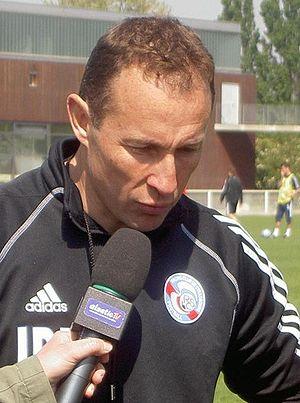
La saison 2006-2007 du Racing Club de Strasbourg voit le club disputer le championnat de France de Ligue 2. Le club remplira son objectif initial qui était la remontée immédiate en Ligue 1.
Le championnat de France de football, appelé Ligue 1 est le championnat professionnel de football de plus haut niveau de la Fédération française de football.
L'histoire du Racing Club de Strasbourg commence en 1906 lorsque des jeunes strasbourgeois créent une équipe de football. Cette équipe tout d'abord nommée FC Neudorf, du nom d'un quartier de la ville, prend le nom de Racing Club de Strasbourg en 1919.
L'Olympique de Marseille est un club français de football basé à Marseille. Ils jouent leurs matchs à domicile au Stade Vélodrome depuis 1937.
Le Racing Club de Strasbourg Alsace, abrégé en Racing ou RCSA, est un club de football français fondé en 1906 sous le nom de FC Neudorf, du nom d'un quartier strasbourgeois. Il dispute ses premières rencontres officielles en 1909 avec la fédération allemande, avant de se faire baptiser officiellement Racing Club de Strasbourg et de rejoindre les compétitions organisées en France en 1919. Le club emménage en 1914 au jardin Haemmerlé, une longue plaine sur laquelle est construit l'actuel stade de la Meinau en 1921.
La Berrichonne de Châteauroux est un club français fondé en 1916 en tant que section de football du club omnisports du même nom créé à Châteauroux en 1883.
Jean-Pierre Papin, né le 5 novembre 1963 à Boulogne-sur-Mer, est un joueur international, consultant et entraîneur de football français. Durant sa carrière de joueur professionnel, entre 1984 et 1998, il évolue au poste d'Attaquant.
L'encadrement technique du Racing Club de Strasbourg regroupe l'ensemble des techniciens chargés d'encadrer et de diriger sportivement l'équipe de football du Racing Club de Strasbourg et ses joueurs. Dans les premières années du club au début du XXᵉ siècle, le joueur qui exerce la fonction de capitaine est le chef de l'équipe et décide de la formation de l'équipe et du placement des joueurs. À partir de la fin des années 1920, le rôle du capitaine devient moins important. Les aspects tactiques et la conduite des entraînements sont alors pris en charge par un entraîneur qui ne fait pas partie de l'effectif. Le poste d'entraîneur adjoint apparaît au RC Strasbourg dans les années 1980. Ce technicien est au service de l'entraîneur principal et l'aide à diriger l'entraînement. L'encadrement technique du club s'agrandit encore à partir des années 1990 avec la création des postes d'entraîneur des gardiens et de préparateur physique notamment.